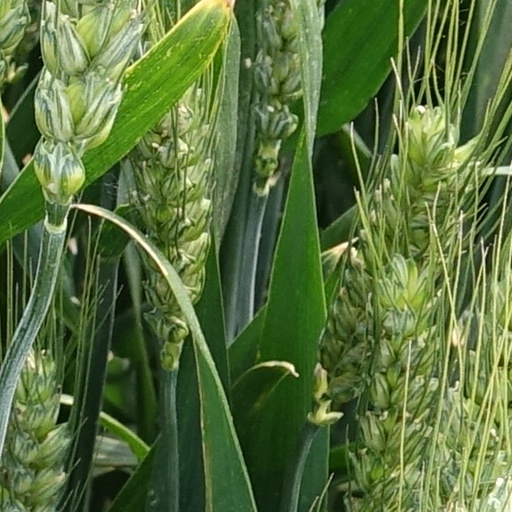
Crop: wheat